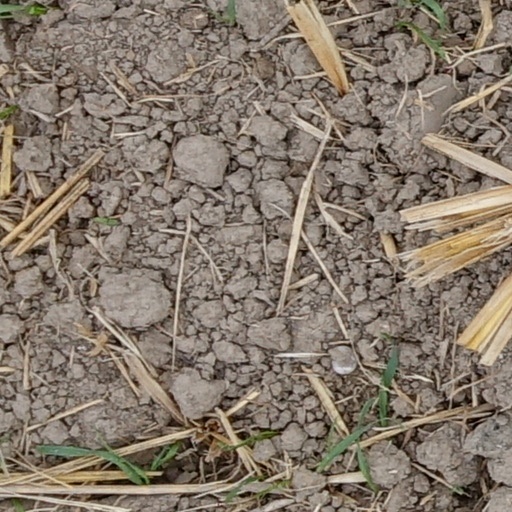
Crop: wheat